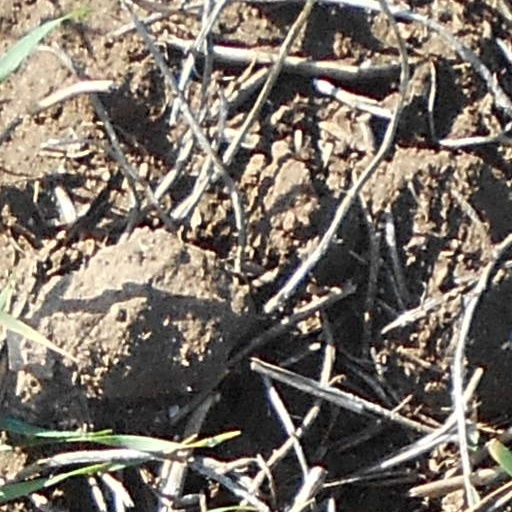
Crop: wheat